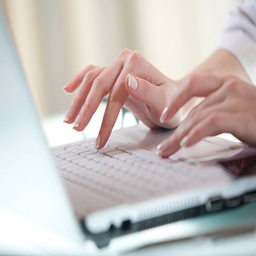
hands typing on a laptop keyboard